Julius Hirsch

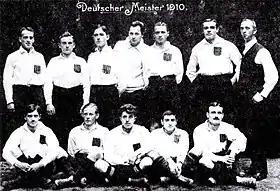
Karlsruher FV in 1910, with Hirsch lower right, one from the end.

Together with Fritz Förderer and Gottfried Fuchs, Hirsch formed an attacking trio. Nicknamed "Juller", he was a dynamic midfielder and striker best known for his attacking style, his hard shot, and powerful left foot. He helped Karlsruher FV win the 1910 German football championship.